Skinned Deep

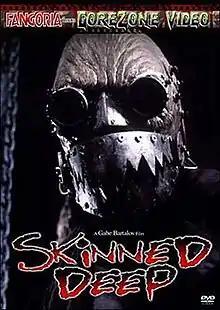
DVD Cover

Skinned Deep is a 2004 American comedy horror film written, produced and directed by Gabriel Bartalos in his directorial debut. The film stars Les Pollack, with a supporting cast of Aaron Sims, Kurt Carley, Linda Weinrib, Forrest J Ackerman, Eric Bennett, and Warwick Davis.